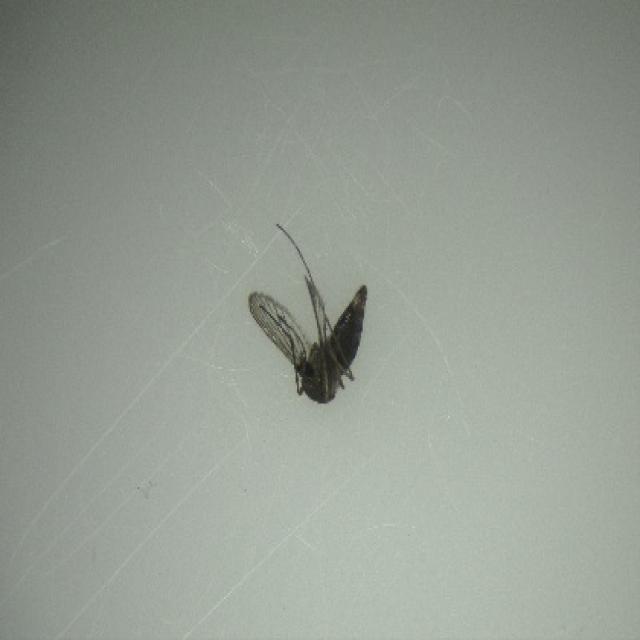
Species: culex_tritaeniorhynchus